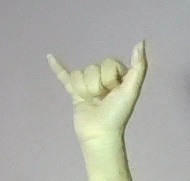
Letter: ya